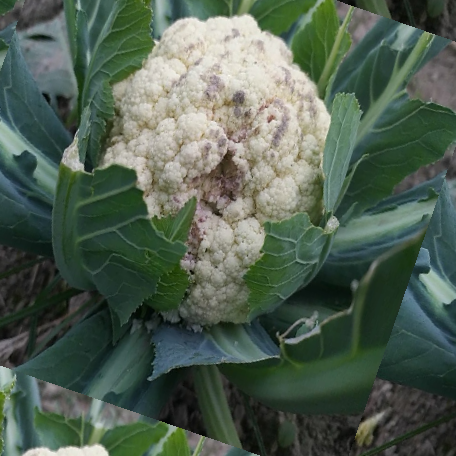
Label: Bacterial spot rot